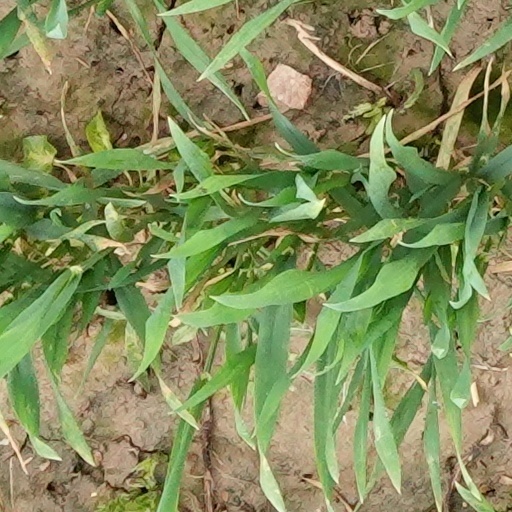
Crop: wheat